Pargat Singh

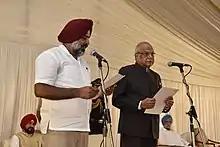
Singh taking oath as cabinet minister

Pargat Singh (born 5 March 1965) is a hockey player turned politician in India and belongs to the Indian National Congress in Punjab. He is a former Indian hockey player and his playing position was full back. He captained Indian men's hockey team at 1992 Barcelona Olympics and 1996 Atlanta Olympics. He has worked as an SP with Punjab police before taking a plunge into politics.